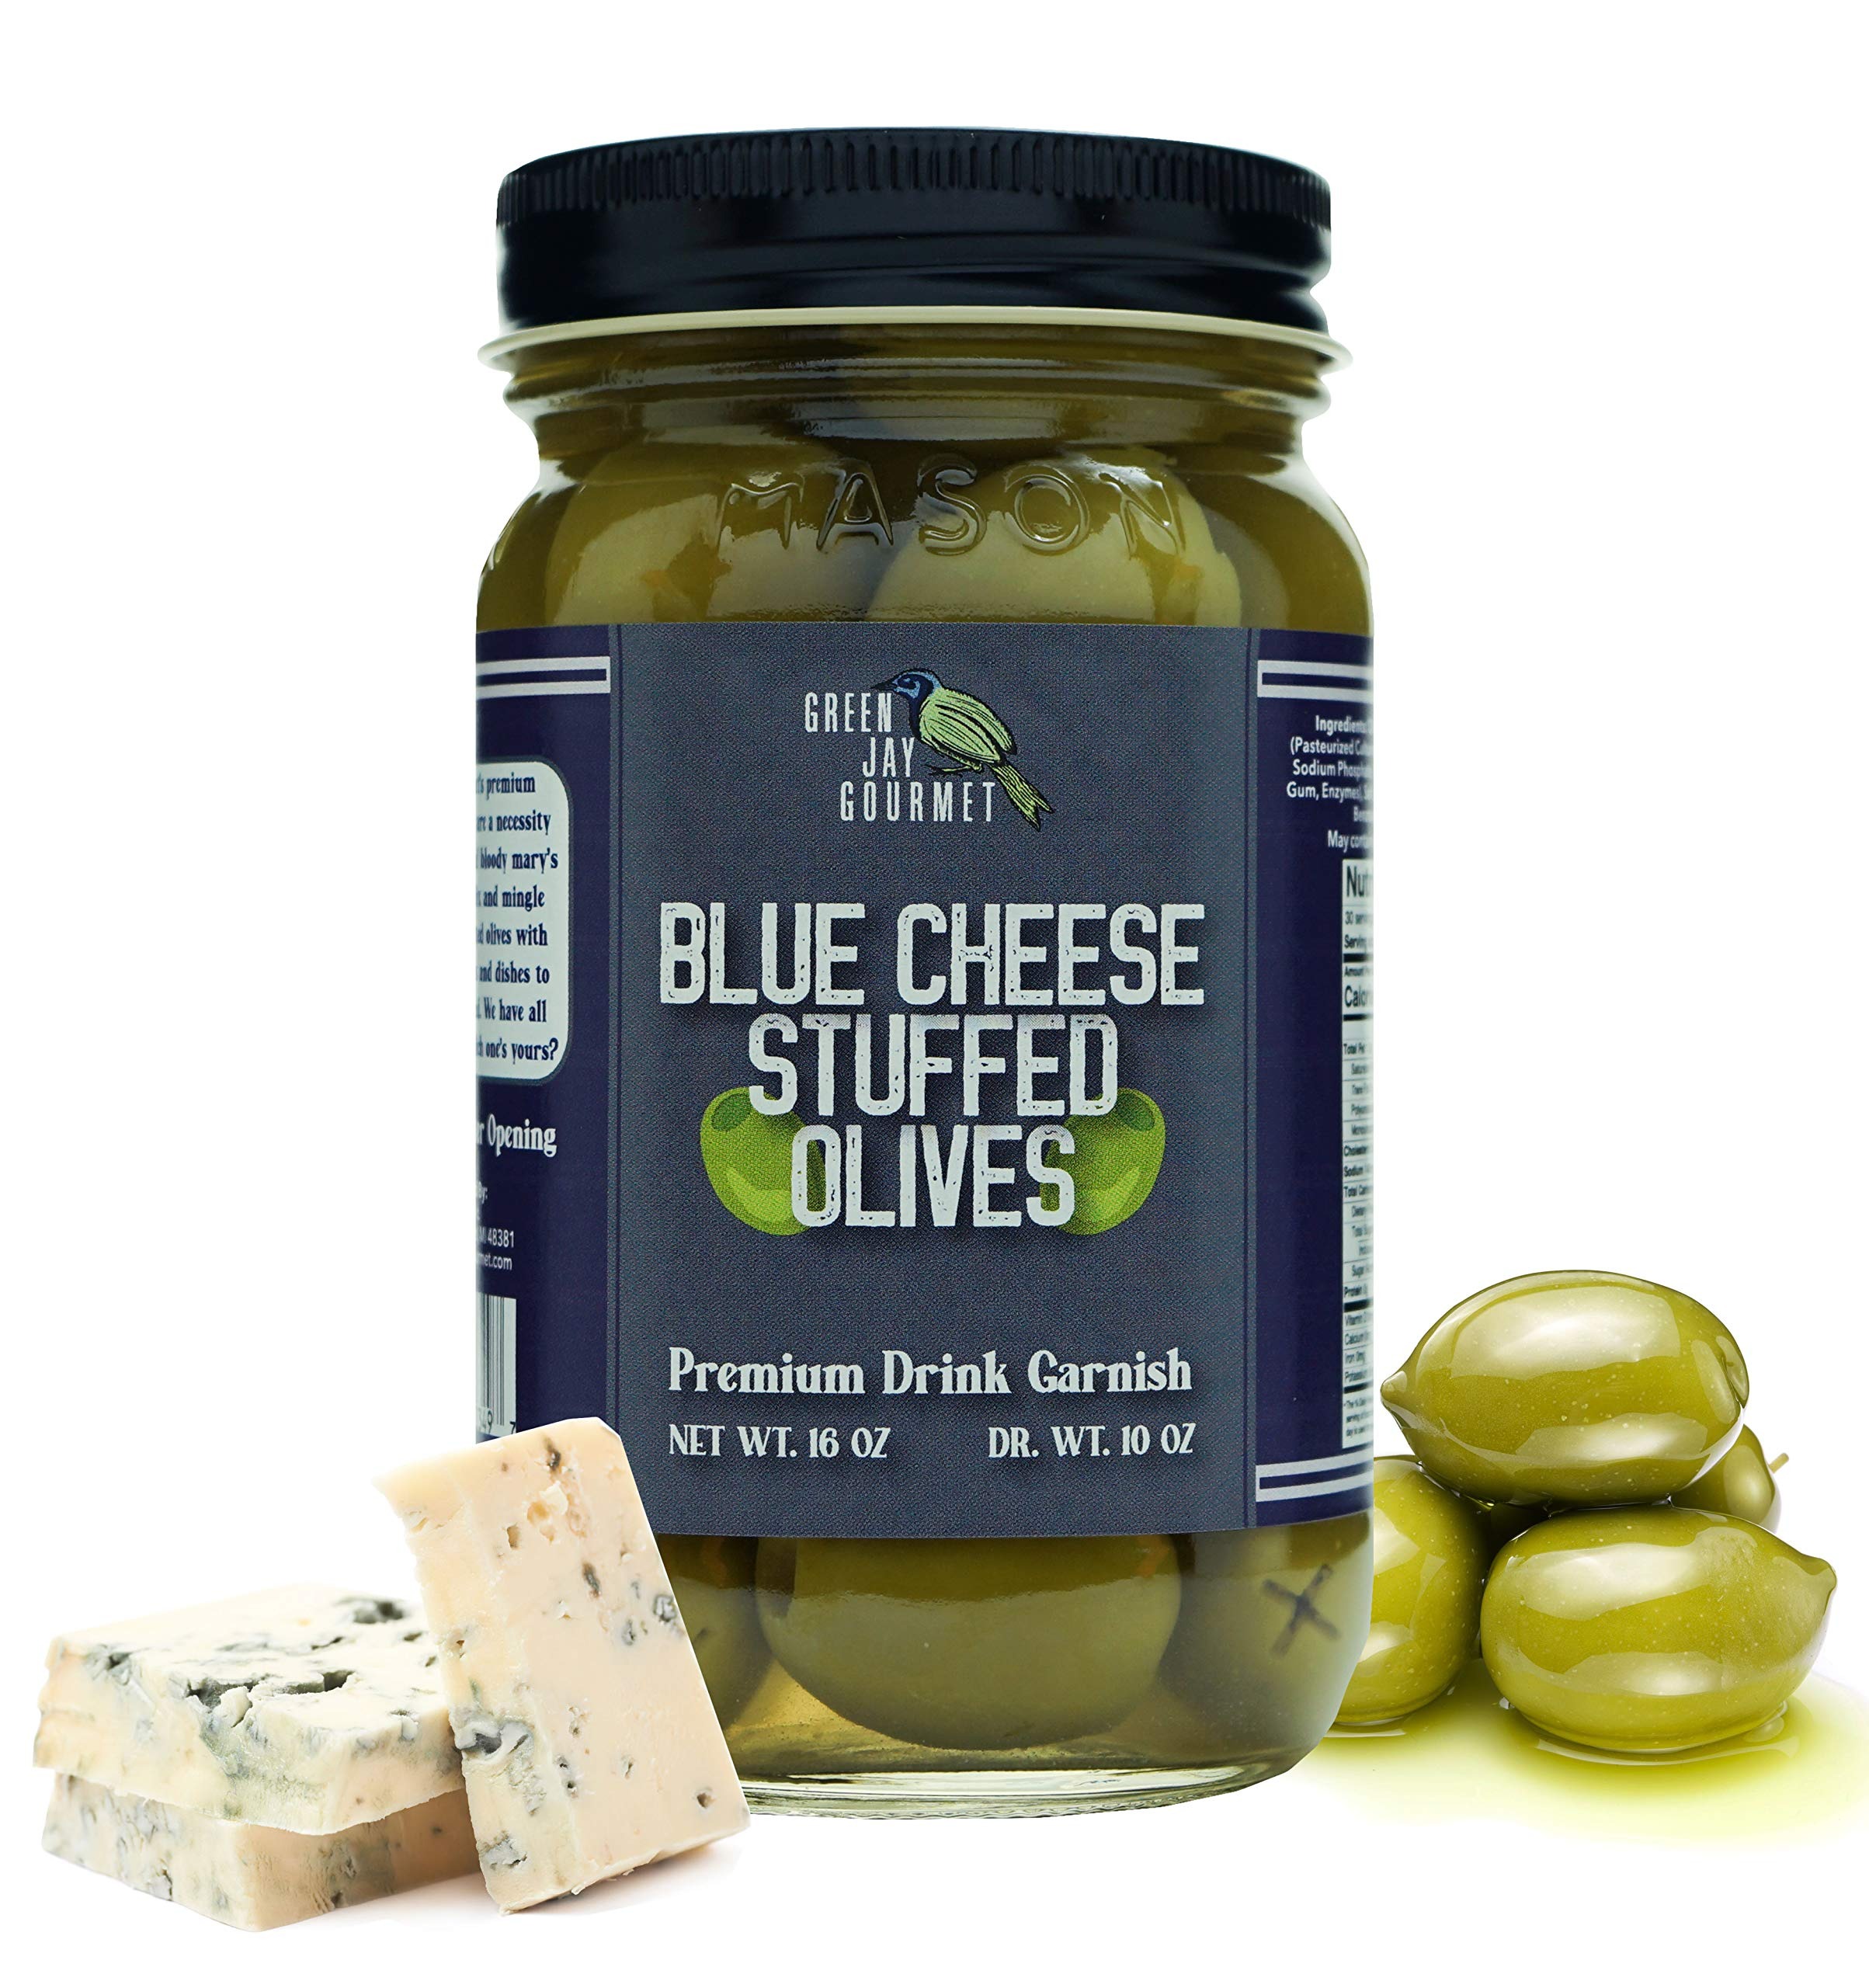
Item Name: Green Jay Gourmet Blue Cheese Stuffed Olives – Cheese Stuffed Green Olives for Cocktail Garnish & Cheese Board – Dirty Martini Olives – Gourmet Olives – All Natural – Large – 16 Ounces
Bullet Point 1: BRING YOUR COCKTAILS TO LIFE: Lift your homemade cocktails to a pro level with Green Jay Gourmet Blue Cheese Stuffed Olives; Dirty martini olives & cocktail olives that go hand in hand with your favorite drinks
Bullet Point 2: PREMIUM GREEN OLIVES: Our stuffed olive products use premium, juicy, large & carefully selected green olives that pack enough punch to add a whole new dimension to your cocktails; These work well with all cheese board & charcuterie board recipes
Bullet Point 3: BLUE CHEESE STUFFED OLIVES: Each olive is stuffed with blue cheese & generously bathed in vinegar brine to create a rich & nuanced bitter- cheesy-salty experience; Premium gourmet olives; Contains milk
Bullet Point 4: HALKIDIKI GREECE: The ancient Greeks ascribed the olives divine origins. Homer attributed olive oil as liquid gold and Sophocles, entitled the olive tree “the tree that feeds children”. All Green Jay Gourmet stuffed olives are sourced from Greece's Halkidiki region and then stuffed and jarred right here in the USA
Bullet Point 5: SMALL BATCH PRODUCTION: Our Stuffed Olives are produced in small batches with great care & attention to ensure the highest quality; Used regularly by leading restaurants & bartenders; Click ‘Add to Cart’ to order a large 16oz jar right away
Product Description: Green Jay Gourmet Blue Cheese Stuffed Olives pack a whole lot of punch – and then some. Juicy olives are stuffed with delicious bleu cheese & bathed in carefully prepared vinegar brine to create a unique blend of bitter-cheesy-salty-fruity flavors. It sounds great, but tastes much, much greater!
Value: 16.0
Unit: Ounce

Price: 15.99